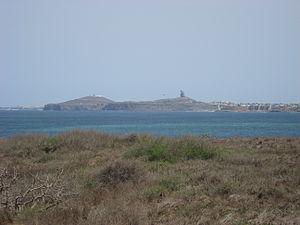
Dakar - Collines des Mamelles (vues depuis les îles de la Madeleine)
Les Mamelles sont deux collines volcaniques coniques situées sur la presqu'île du Cap-Vert, à Ouakam, une commune d'arrondissement de Dakar (Sénégal).
Cet article recense les monuments et sites historiques de la région de Dakar au Sénégal.